Kawahigashi Station (Saga)

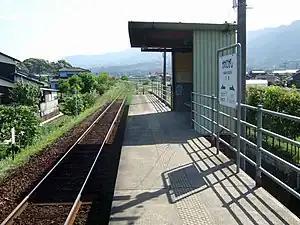
Shaded station platform in May 2008

is a train station located in Imari, Saga Prefecture, Japan. It is on the Nishi-Kyūshū Line which has been operated by the third-sector Matsuura Railway since 1988.